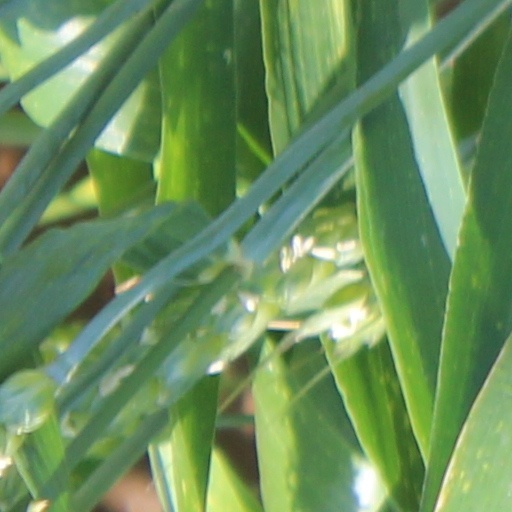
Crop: wheat